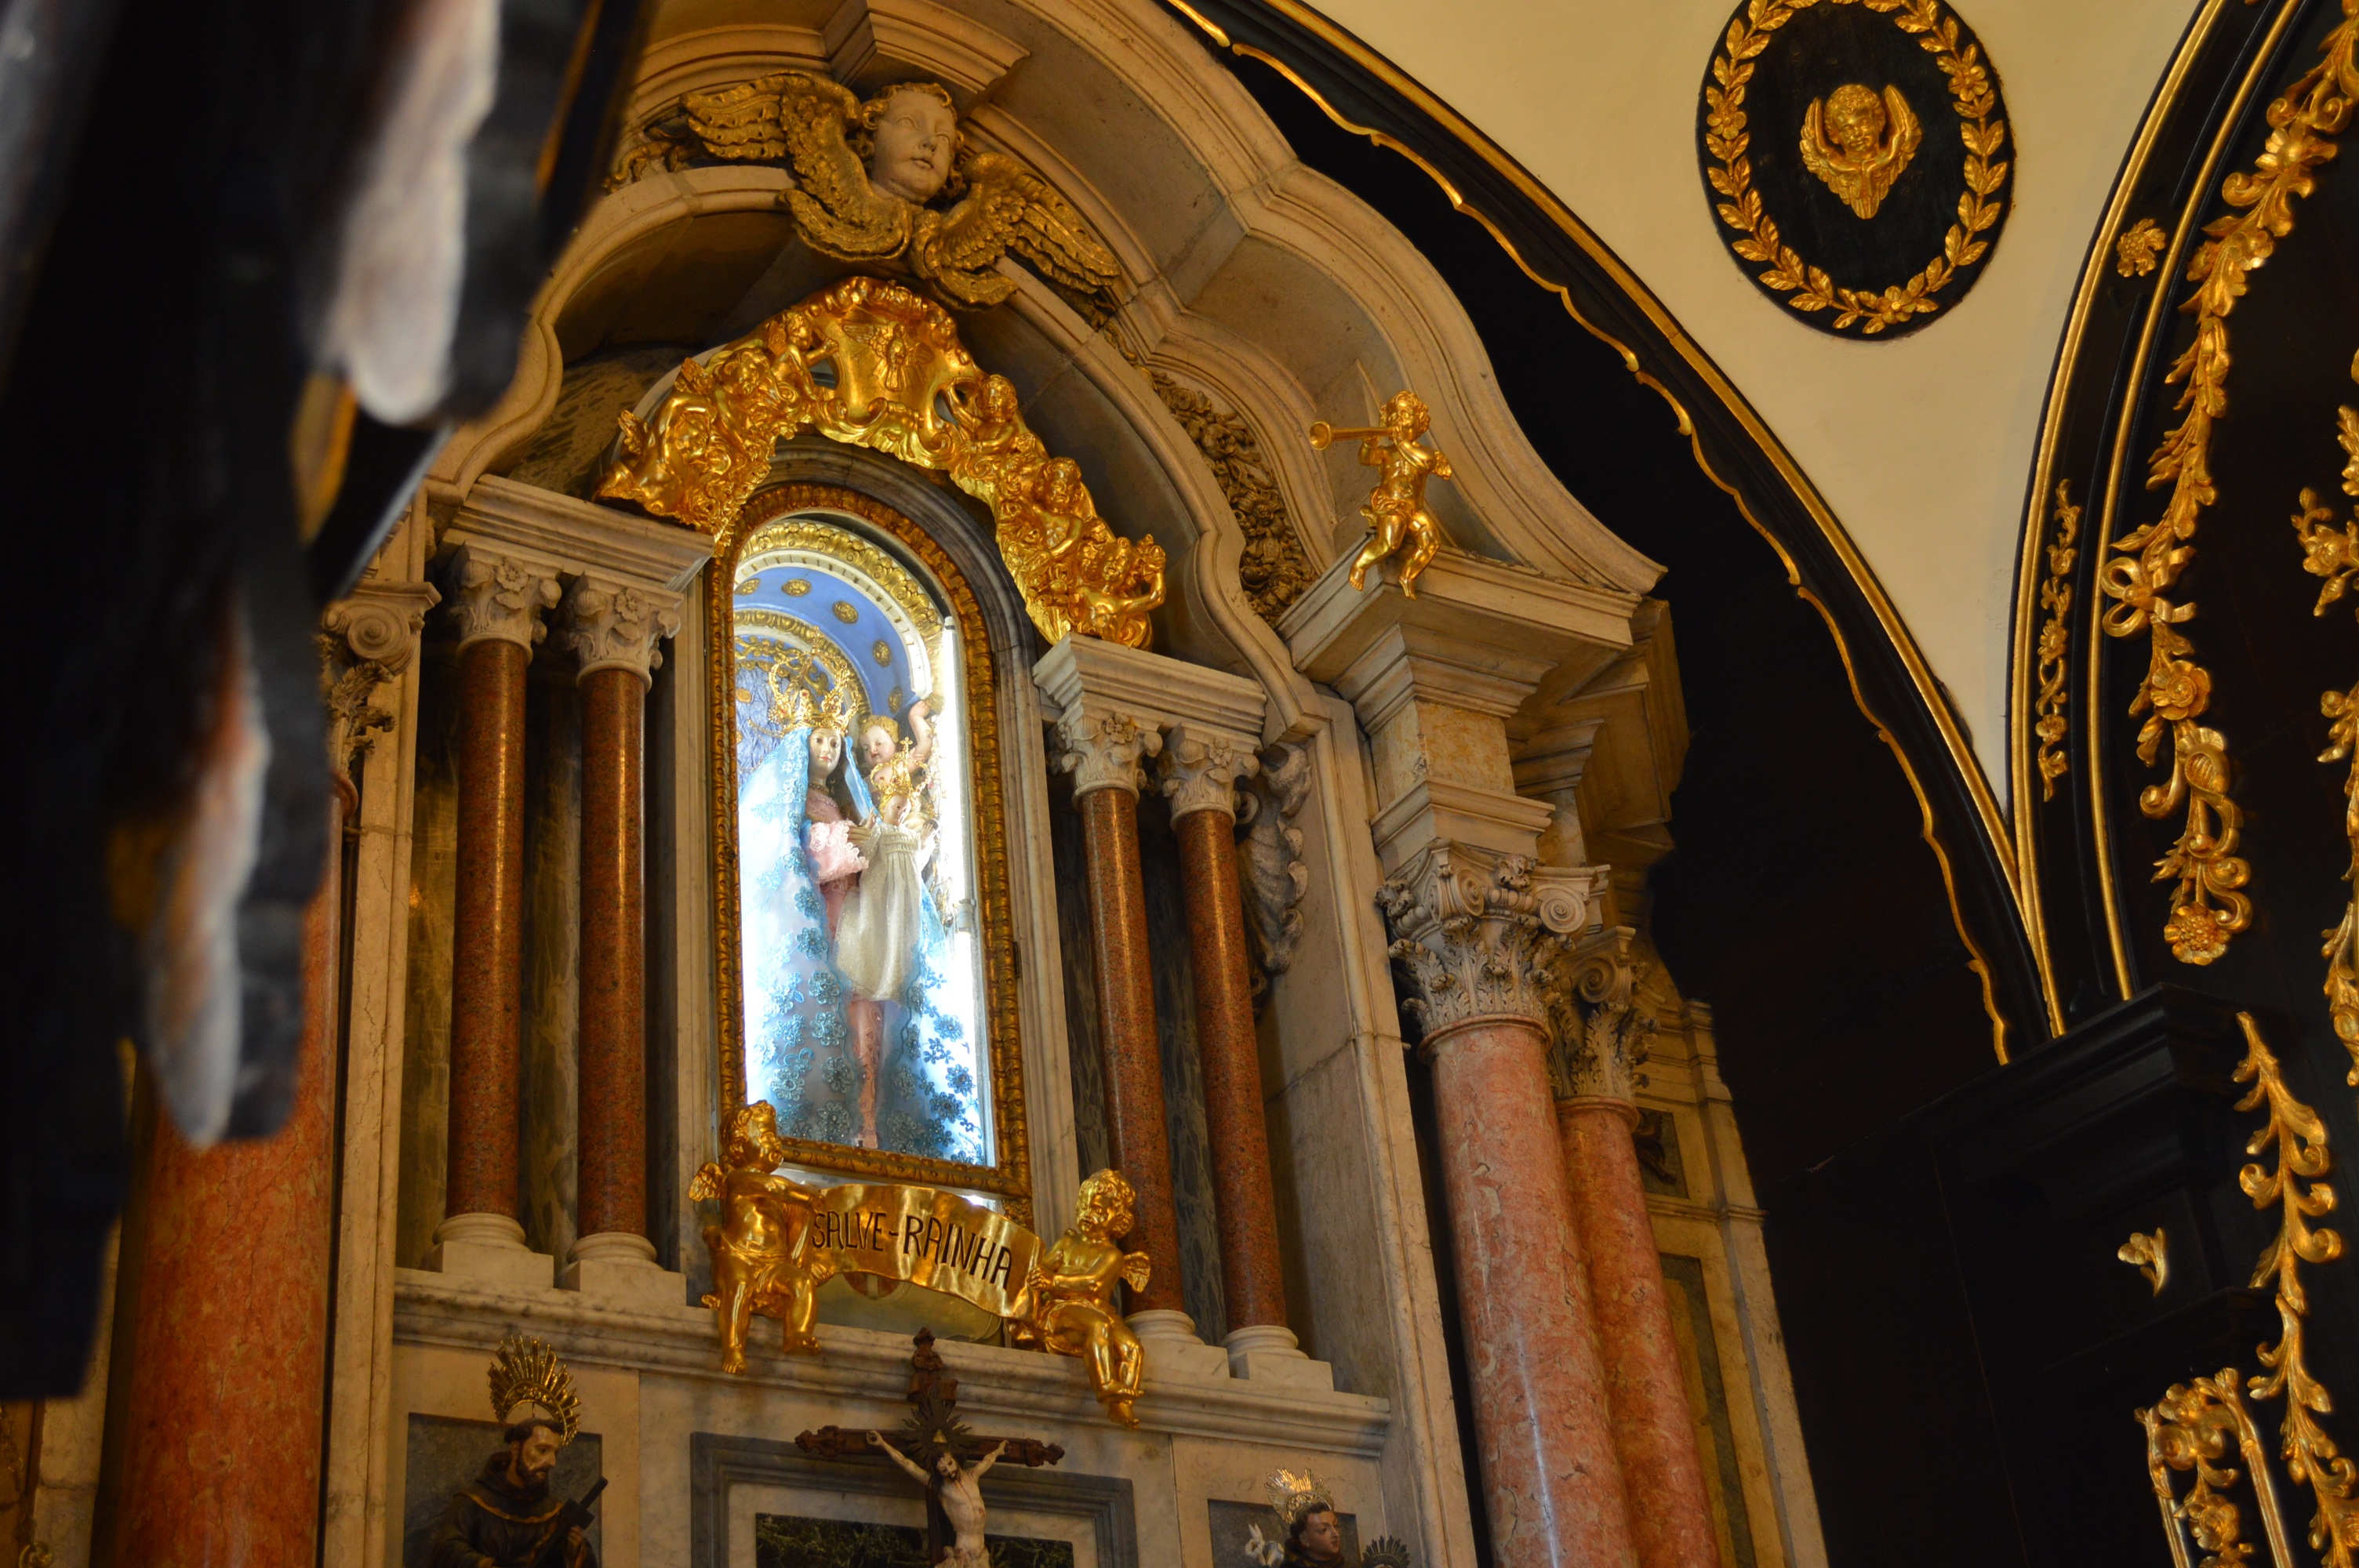
building, religion, church, cathedral, chapel, place of worship, temple, altar, synagogue, santo, basilica, colonial, ancient history, convento da penha